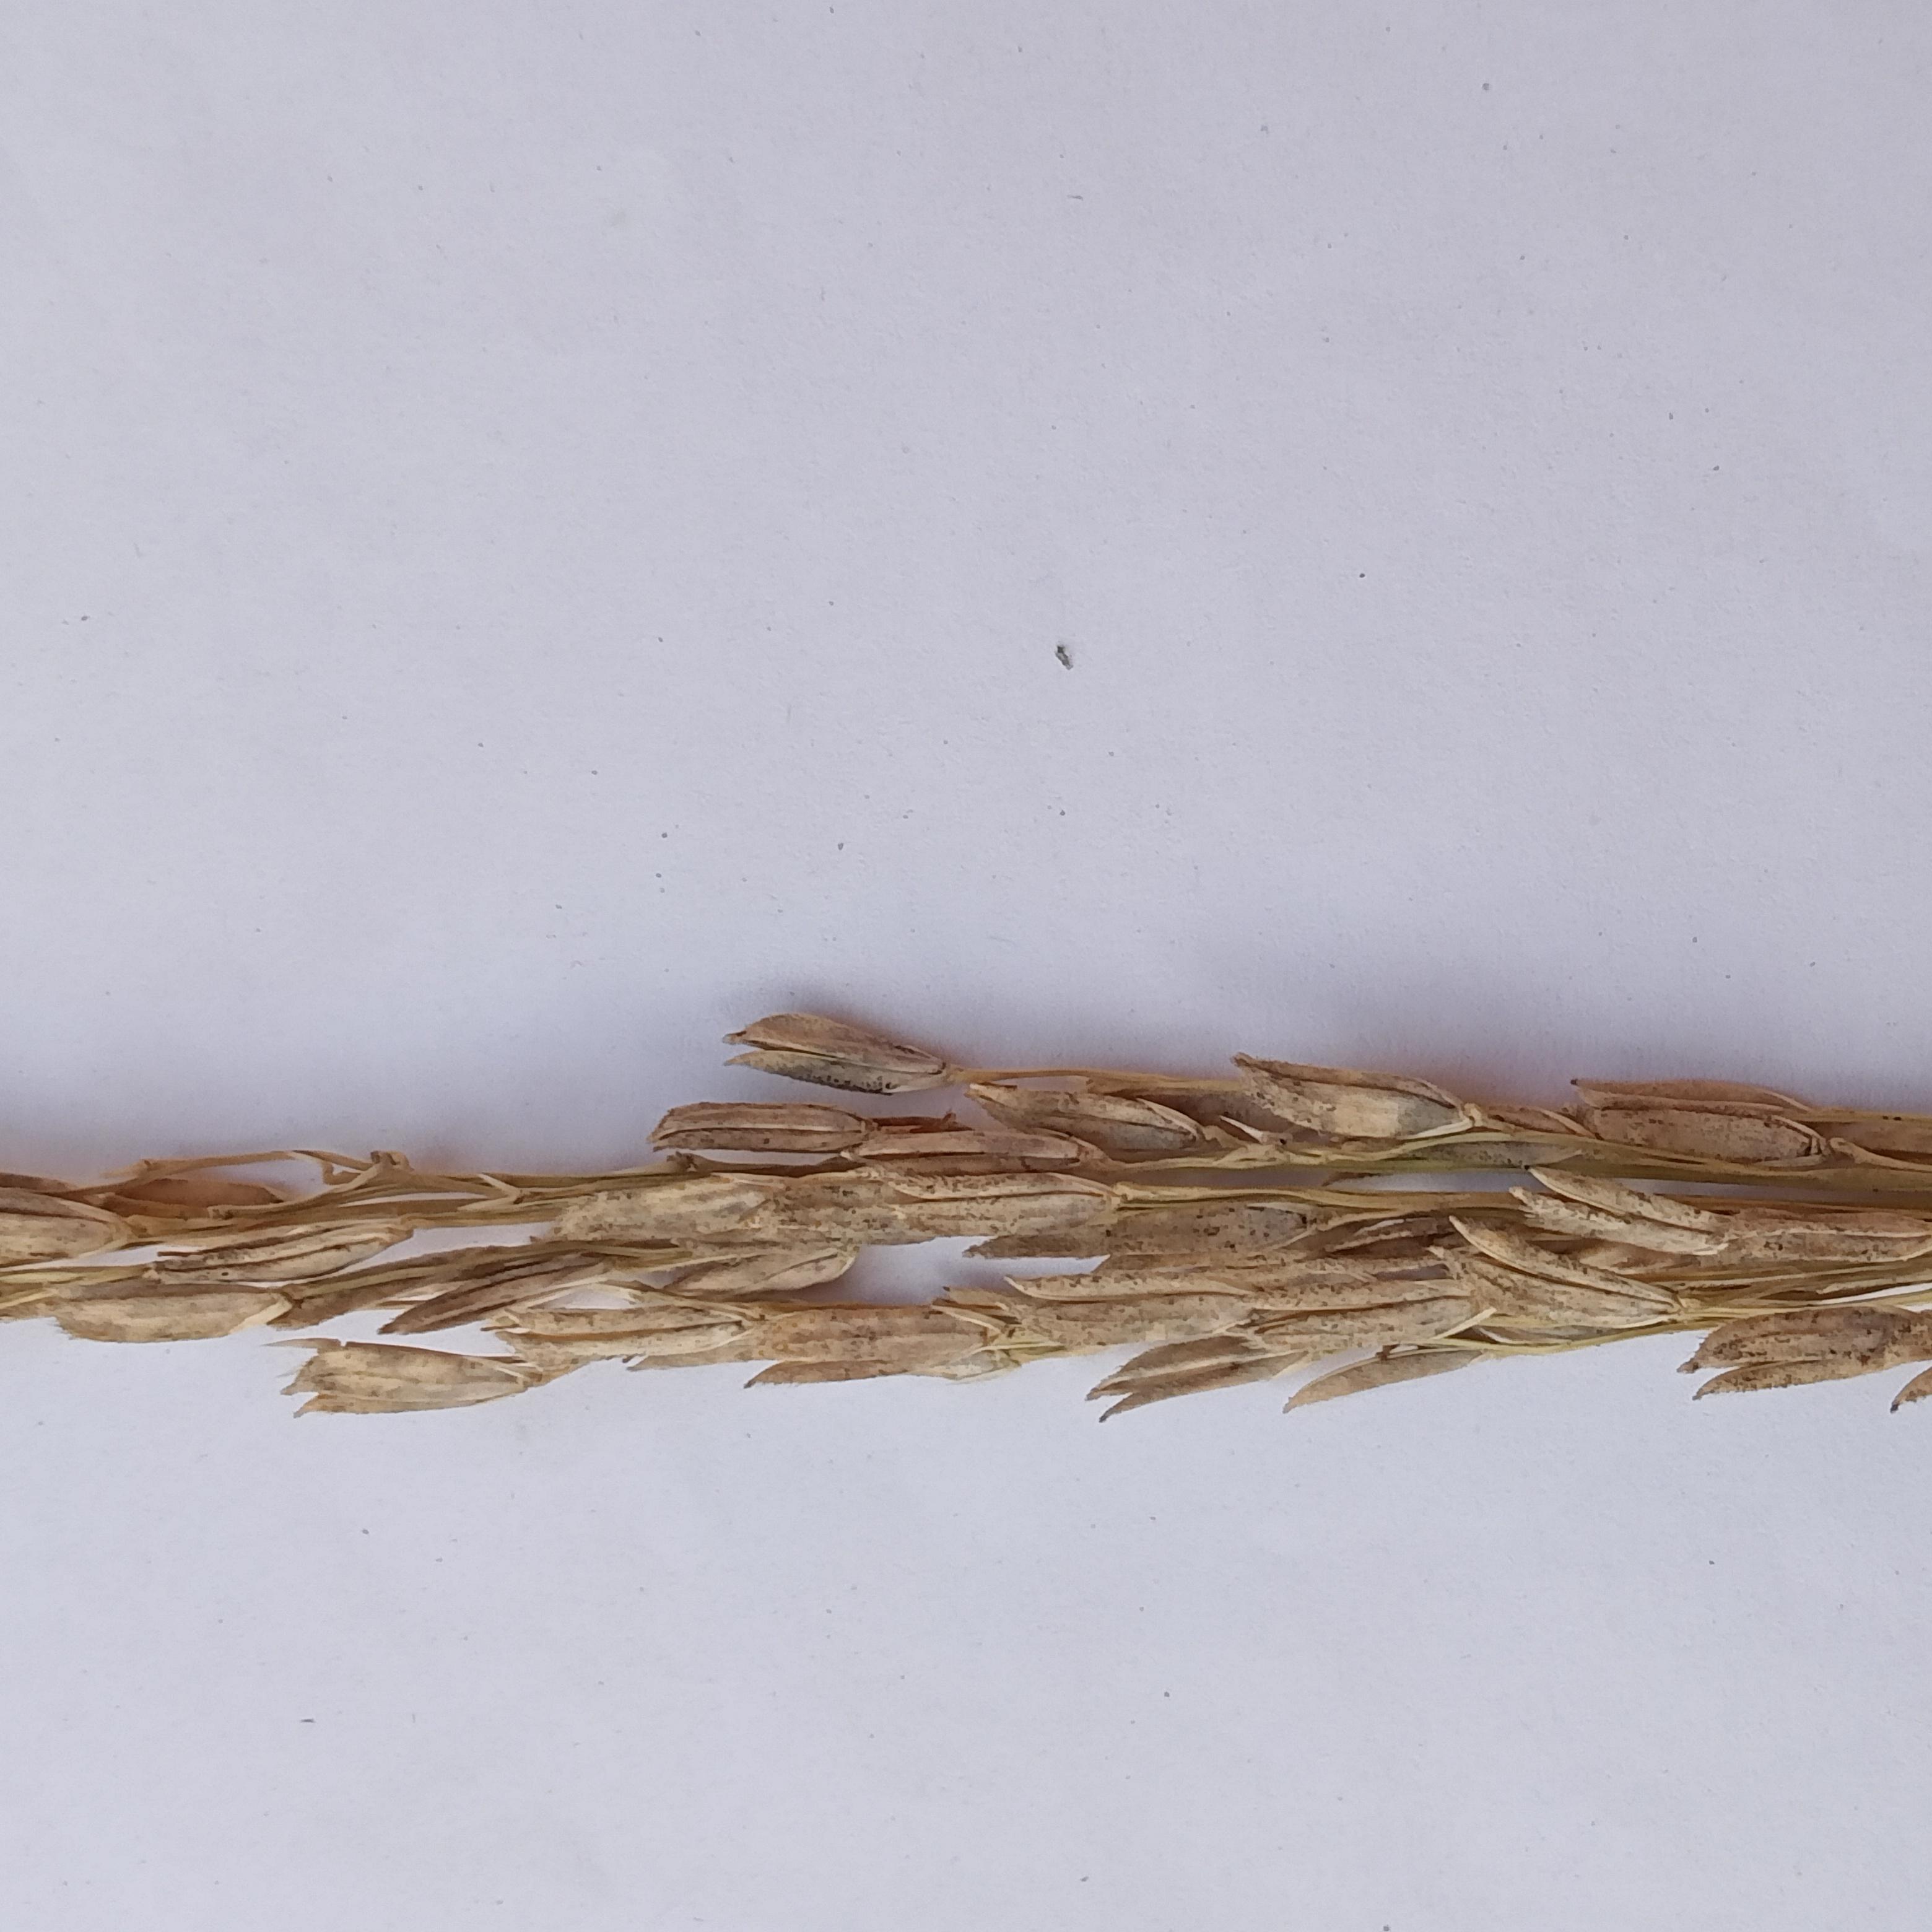
Label: Rice___Neck_Blast